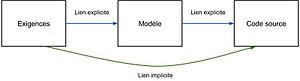
Schéma expliquant les relations explicites/implicites
En développement de logiciel, l’exigence de traçabilité est définie comme la capacité à suivre la vie d'une exigence, depuis ses origines, à travers son développement, son cahier des charges, son déploiement et son utilisation.